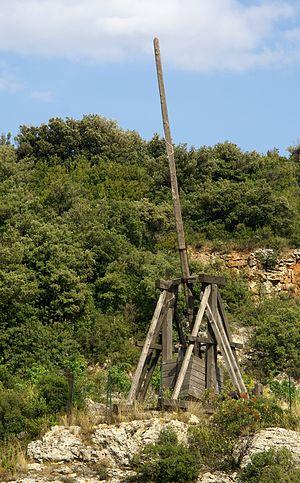
reproduction d'un trébuchet, à proximité de la commune de Minerve (Hérault)
Minerve, Menèrba en occitan, est une commune française située dans le département de l'Hérault en région Occitanie.